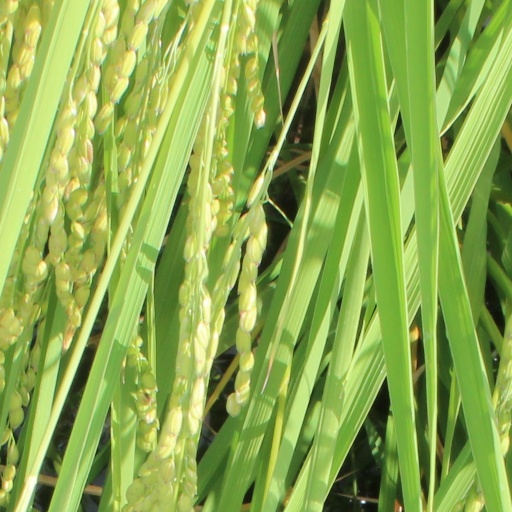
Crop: rice